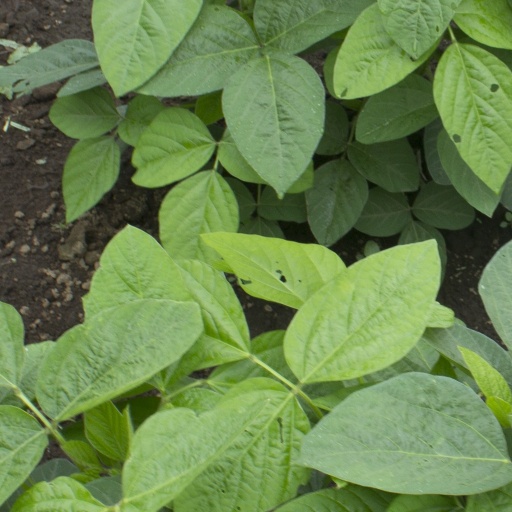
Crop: soybean